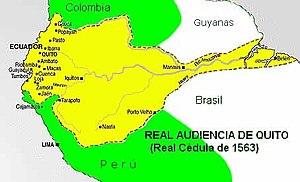
L’Équateur, en forme longue la république d'Équateur ou république de l'Équateur, est un pays d'Amérique du Sud, frontalier du Pérou au sud et à l'est et de la Colombie au nord-nord-est, baigné à l'ouest par l'océan Pacifique. Ses habitants sont appelés les Équatoriens. Sa superficie est de 283 520 km², partagée en trois grandes régions : la côte du Pacifique, où se trouve la ville de Guayaquil, la partie andine du pays, où se trouve la capitale et la principale ville du pays, Quito, et l'Amazonie équatorienne, dans l'est du pays. Les deux premières de ces régions concentrent l'essentiel de la population et de l'activité économique du pays, tandis que la partie amazonienne, moins peuplée, recèle des ressources significatives en hydrocarbures, ainsi qu'une biodiversité extrêmement importante. À ces trois régions continentales, il faut ajouter une région insulaire formée par les îles Galápagos, situées dans l'océan Pacifique à un millier de kilomètres à l'ouest de la côte.